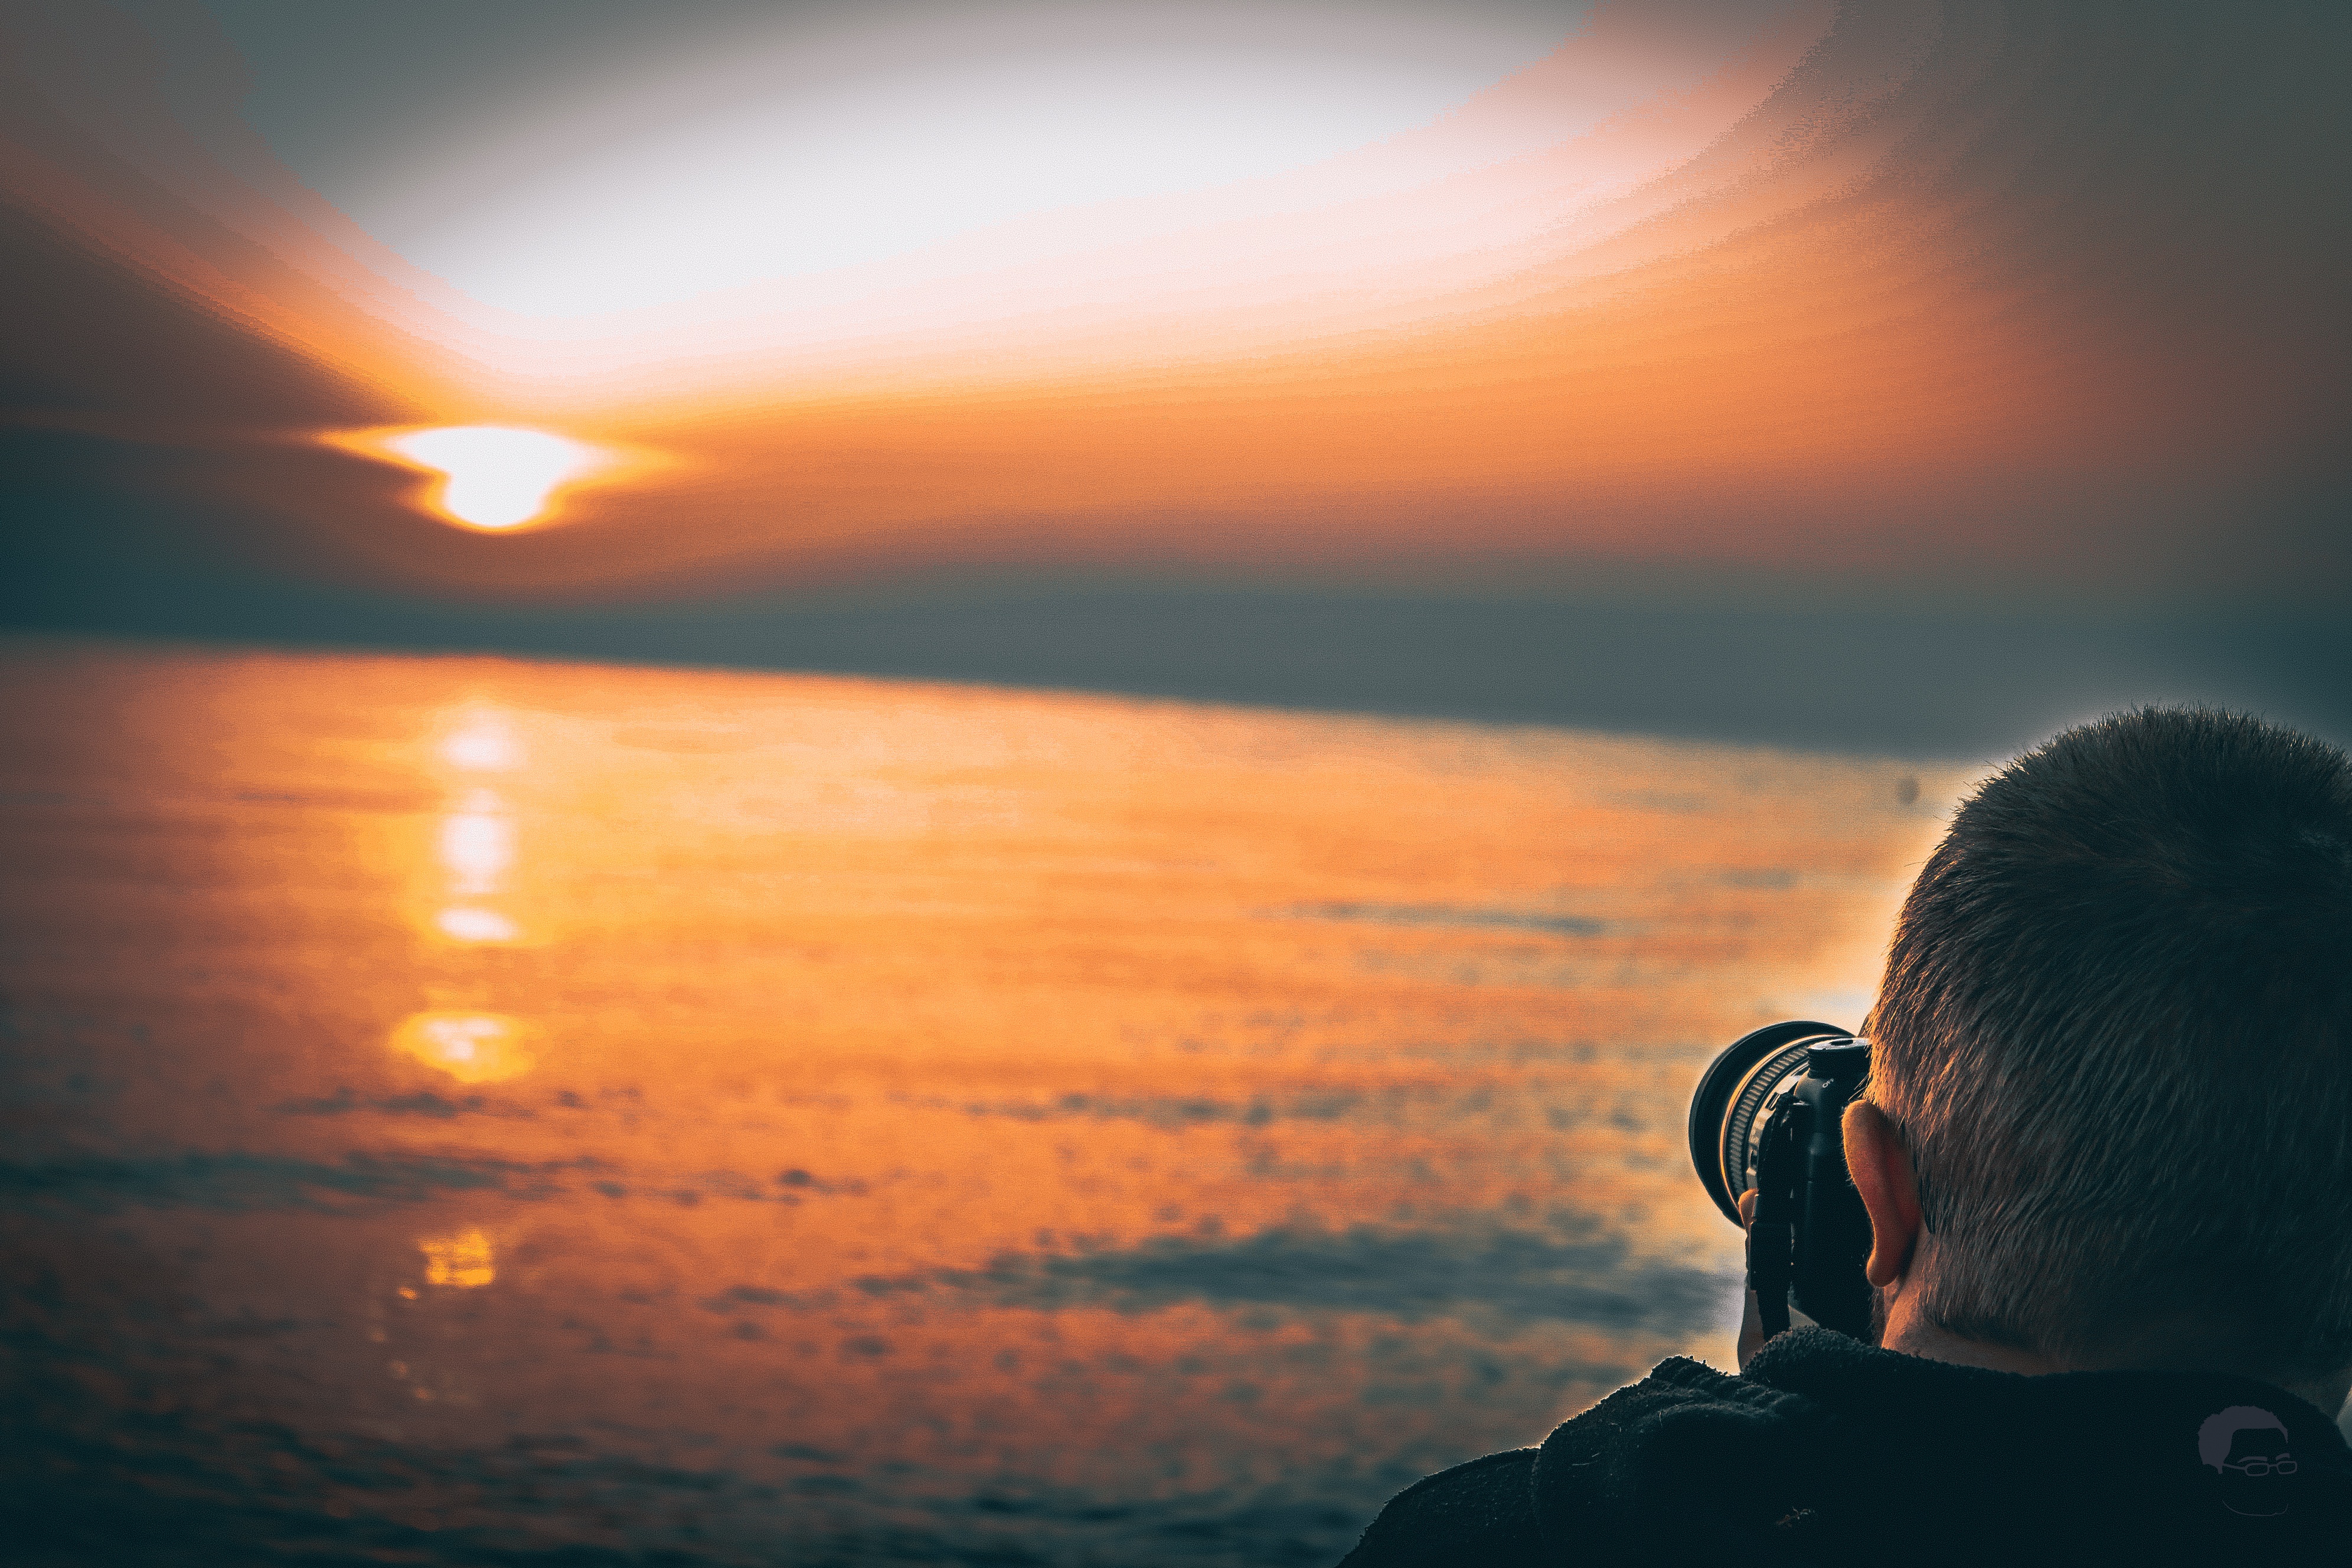
beach, sea, coast, ocean, horizon, cloud, sky, sun, sunrise, sunset, sunlight, morning, wave, dawn, atmosphere, dusk, evening, reflection, afterglow